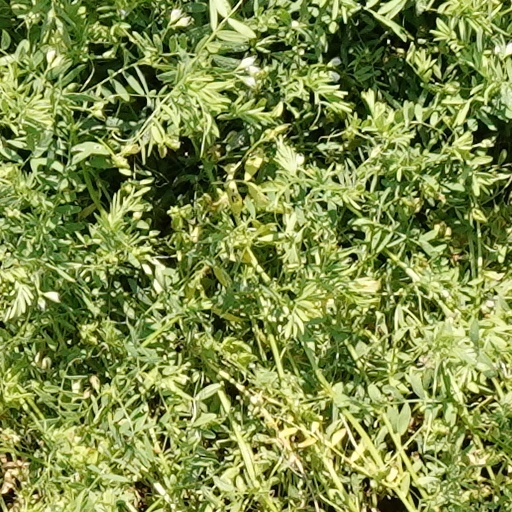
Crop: wheat